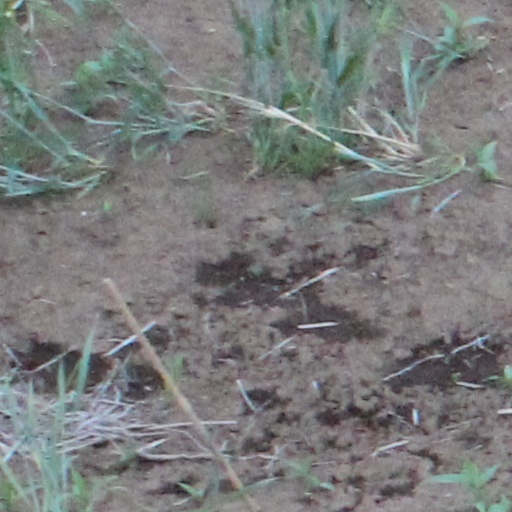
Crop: wheat